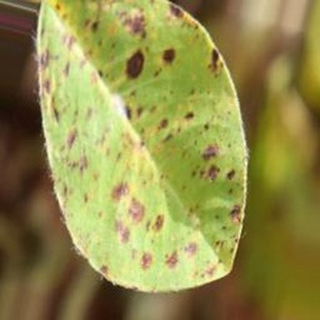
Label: groundnut_late_leaf_spot